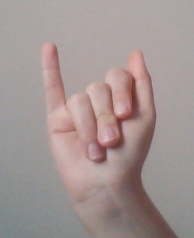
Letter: meem